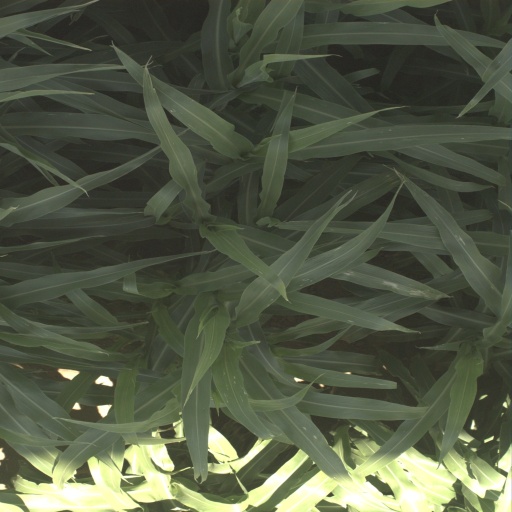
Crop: sorghum